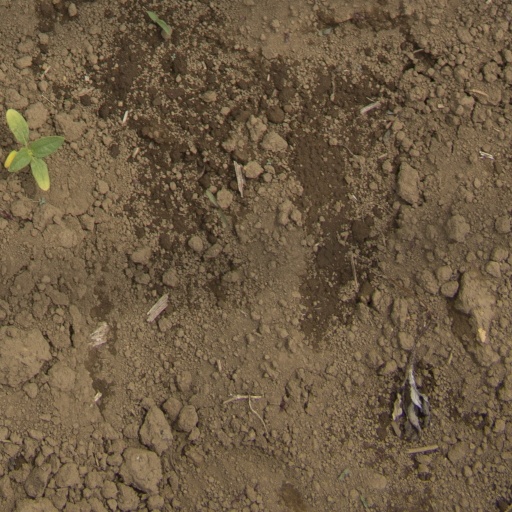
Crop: Jerusalem artichoke